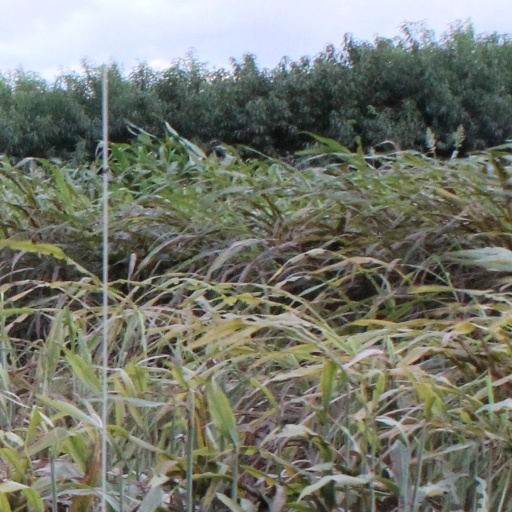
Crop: sorghum